Wolf Dittus

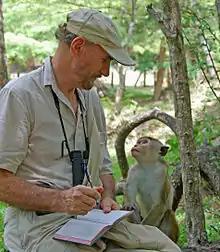
Wolf Dittus with a toque monkey, "Macaca sinica"

Born in Berlin, Germany, and brought up in the rural Black Forest (German: Schwarzwald) region Baden-Württemberg, Wolfgang 'Wolf' Dittus migrated to Canada in 1953, where he studied geology at McGill University. During this time, however, his interests shifted to psychology and zoology, his early research having been on the song patterns of cardinal birds, inspiring an interest in animal communication in general.